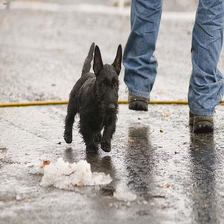
Species: dog
Breed: scottish terrier